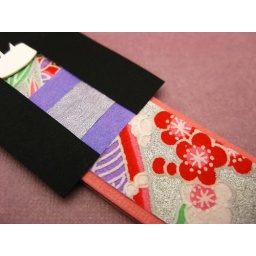
These are probably my favorite colors. You can see the silver paper ribbon and the silver accents in the shinwazome chiyogami paper here.